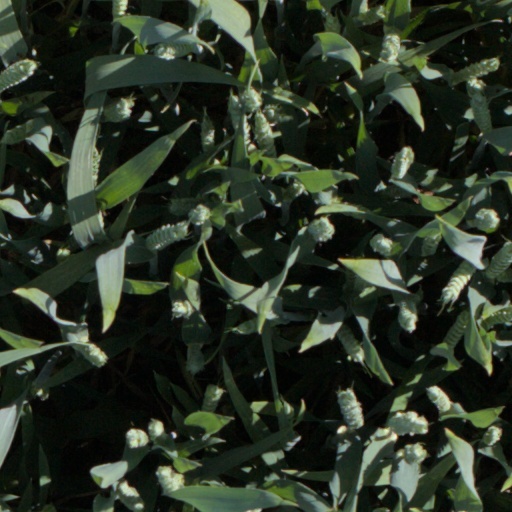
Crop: wheat